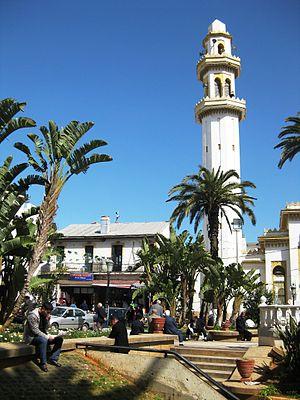
La mosquée d'El Biar à Alger, construite en 1974.
El Biar est une commune d'Algérie, située dans la wilaya d'Alger et faisant partie de l'agglomération d'Alger.
La wilaya d'Alger abrite des centaines de mosquées réparties dans ses 57 communes.